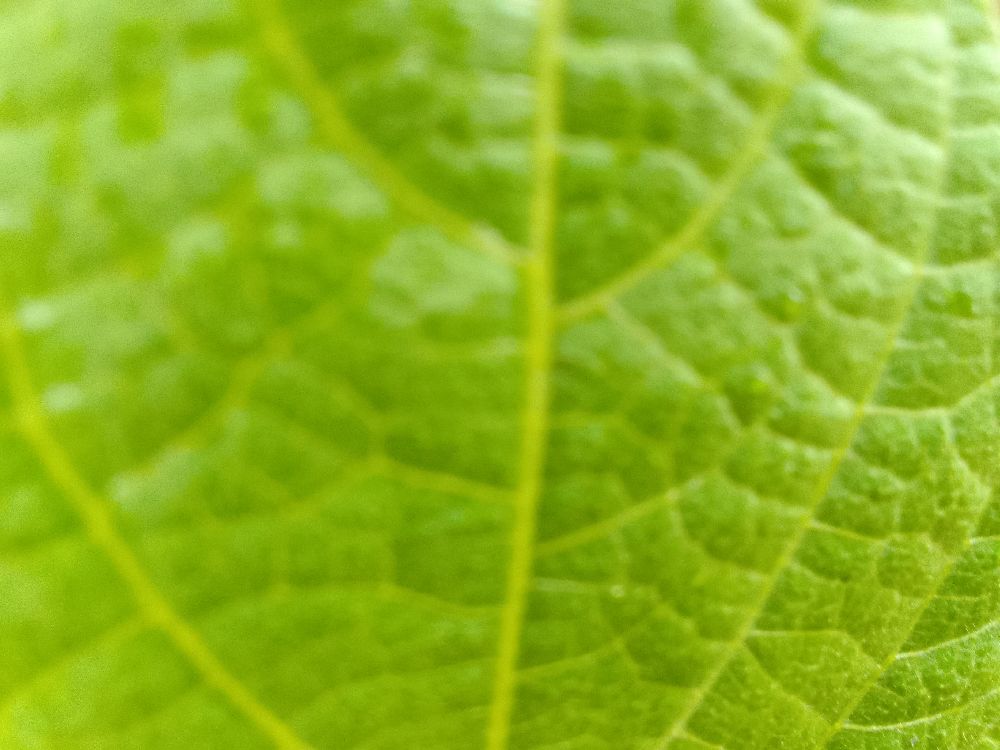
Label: healthy